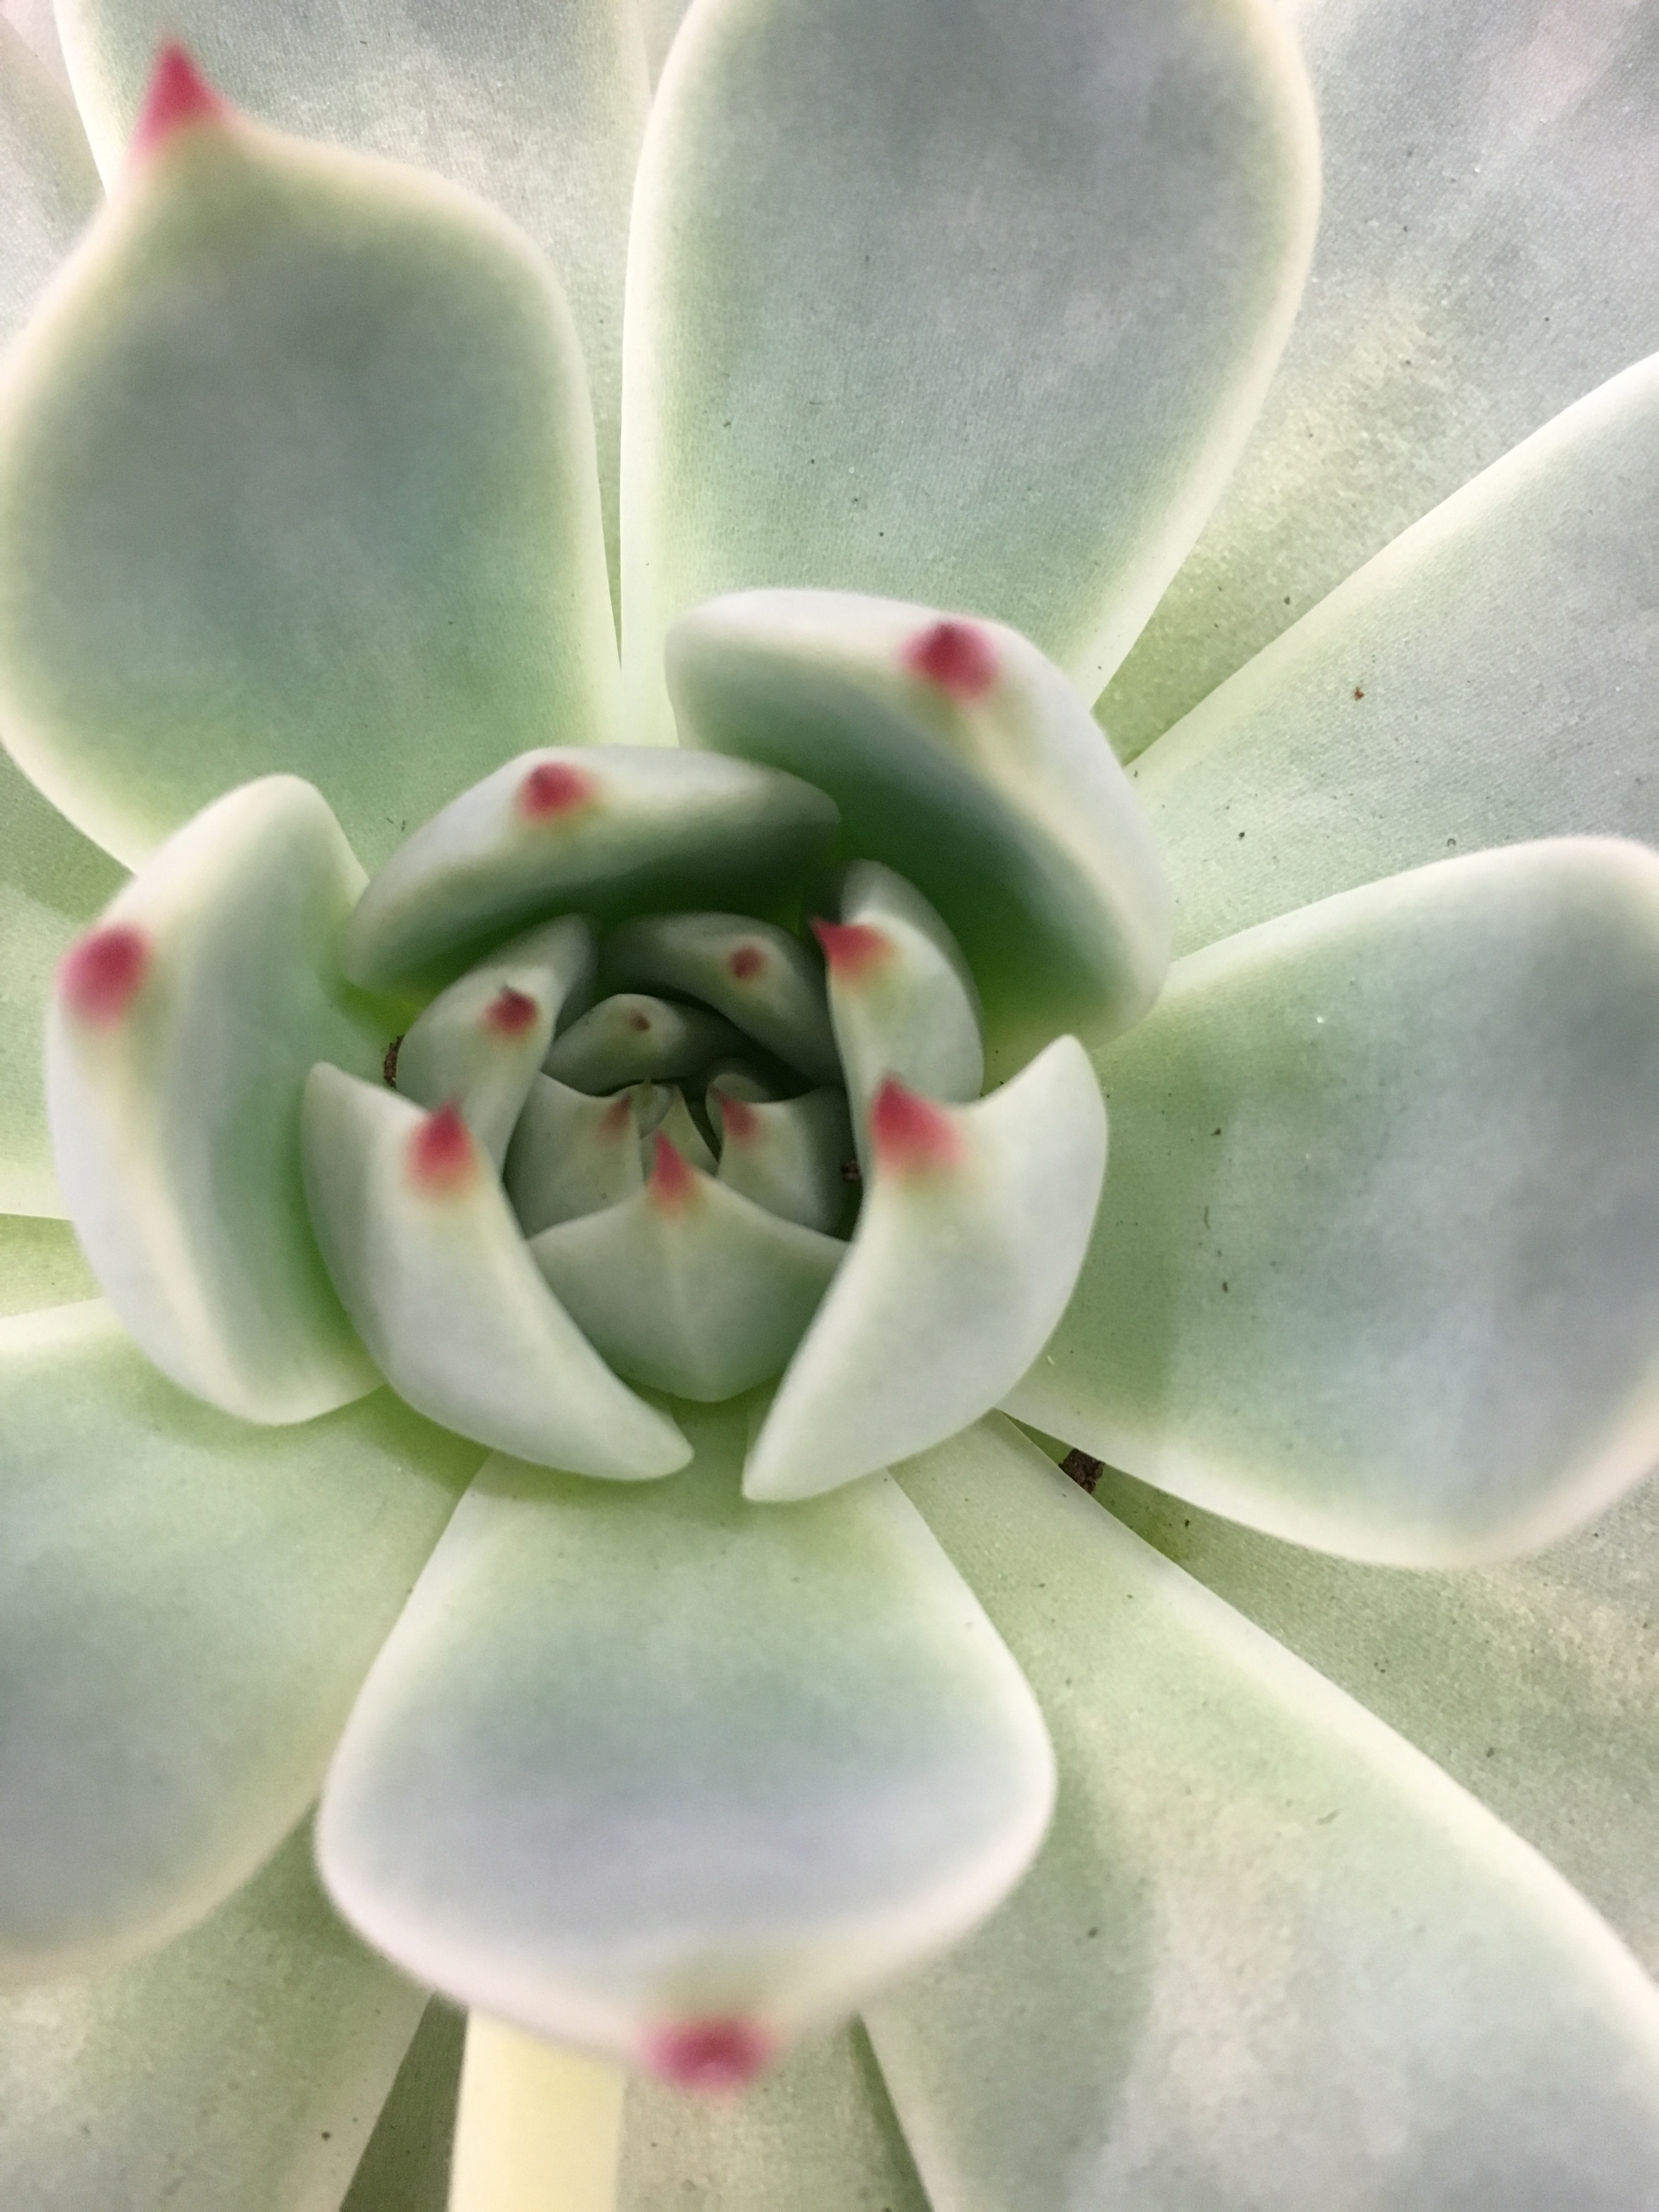
nature, cactus, plant, flower, petal, bloom, photo, green, macro, botany, succulent, flora, plants, close up, nice, macro photography, flowering plant, cactus flowers, plant stem, land plant